Moselle

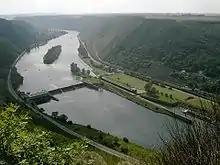
Lehmen Locks

The Moselle was known to the Romans by the name of "Flumen Musalla" (in the "Tabula Peutingeriana"), and the river was romanticised by the poet Ausonius around 371. From 1815, the Moselle formed the border between the Grand Duchy of Luxembourg and Prussia (German Empire in 1871).